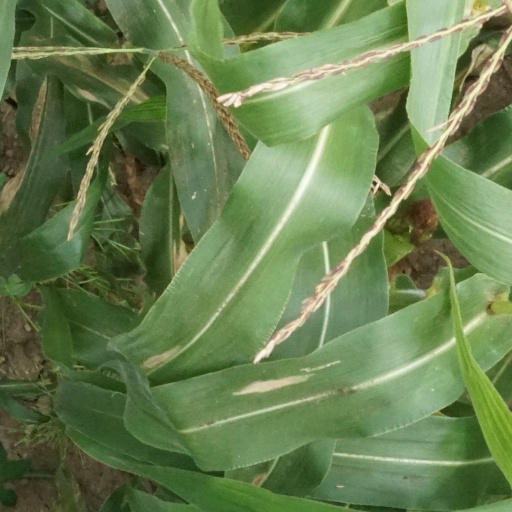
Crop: maize; corn